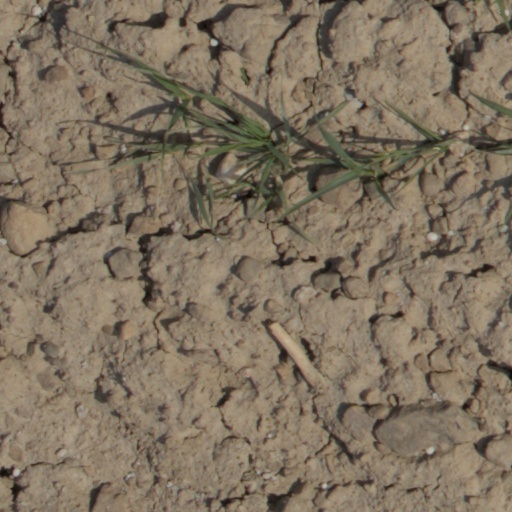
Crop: wheat